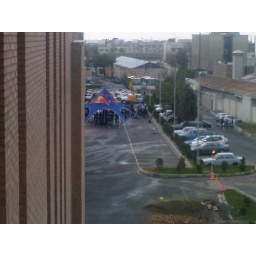
Egg , red bull in sharif :D